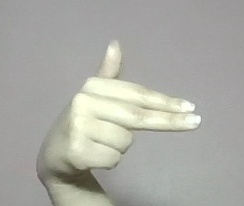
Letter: ghain